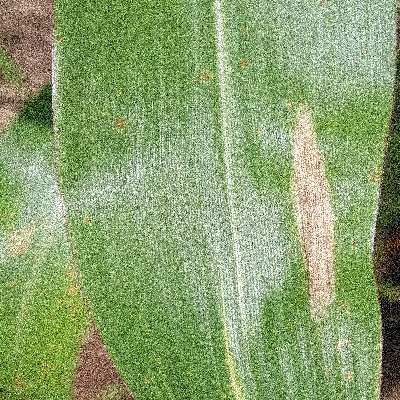
Label: Corn_(Maize)___Leaf_Spot